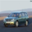
Label: automobile